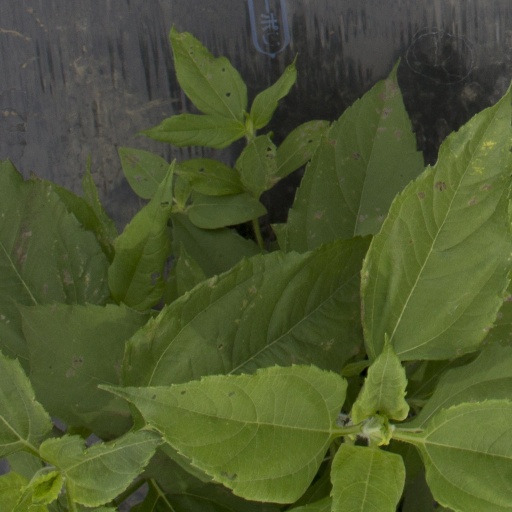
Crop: Jerusalem artichoke